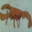
Label: lobster